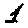
Label: 1